Grushinsky festival

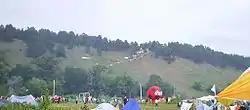
Grushin mountain, 2005

Grushinsky festival is an annual Russian bard song festival that was established in 1968. It takes place near the city of Samara, on the Mastryukovo lakes. The festival takes its name from Valeri Grushin, a singer-songwriter who died during a backcountry camping trip trying to save his drowning friends.